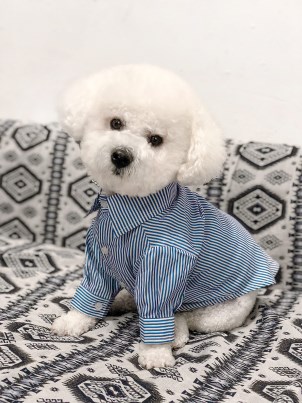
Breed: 3083-n000117-Bichon_Frise